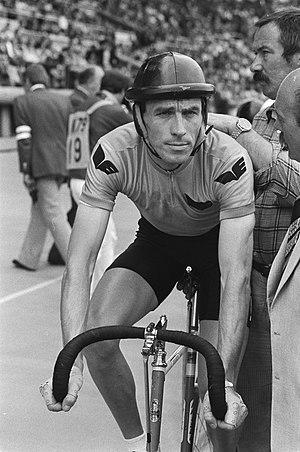
Fred Rompelberg, né le 30 octobre 1945 à Maastricht, est un cycliste néerlandais qui est réputé en particulier pour ses 10 records du monde de vitesse derrière des engins lourds, et aussi pour avoir essayé de nombreuses fois de battre le record inconditionnel du monde de vitesse à vélo. Le 3 octobre 1995, il a parcouru derrière un dragster, les plaines de Bonneville Salt Flats, près de Salt Lake City en Utah, à une vitesse de 268,831 kilomètres à l'heure. C'est resté un record du monde pendant 23 ans, avant d'être battu le 16 septembre 2018 par Denise Mueller-Korenek.